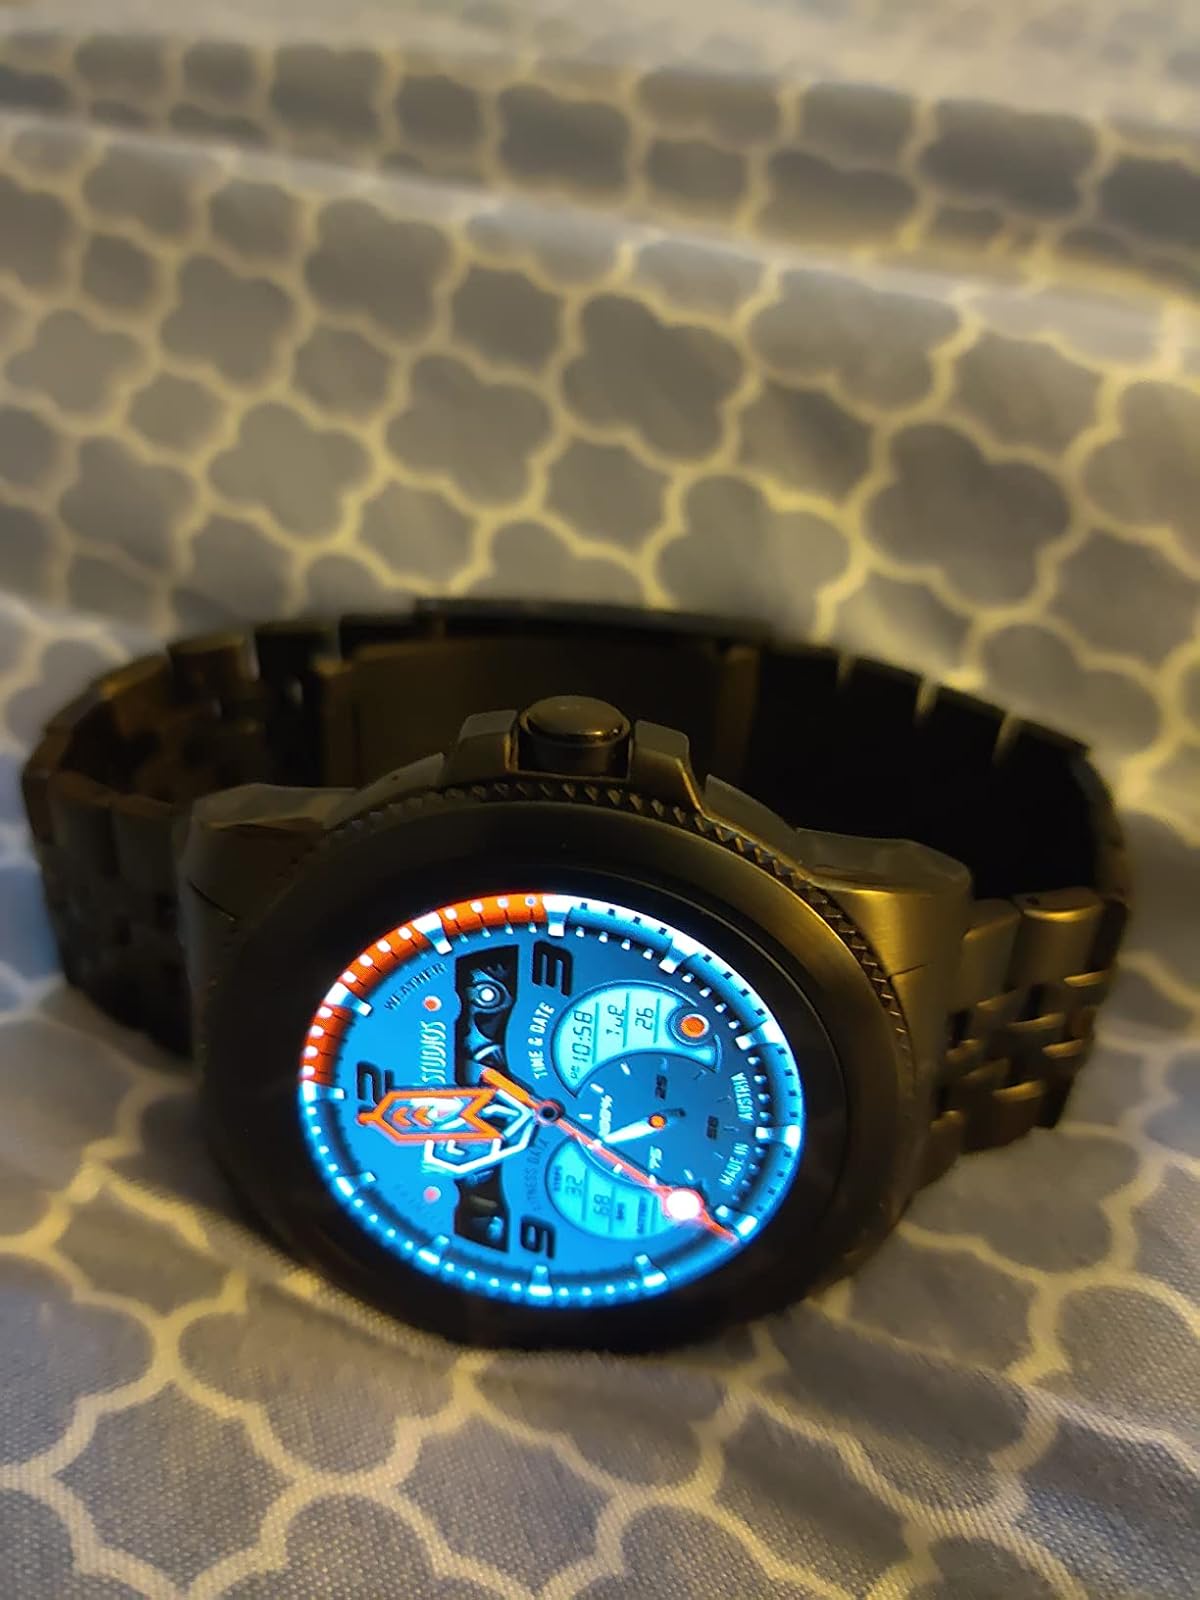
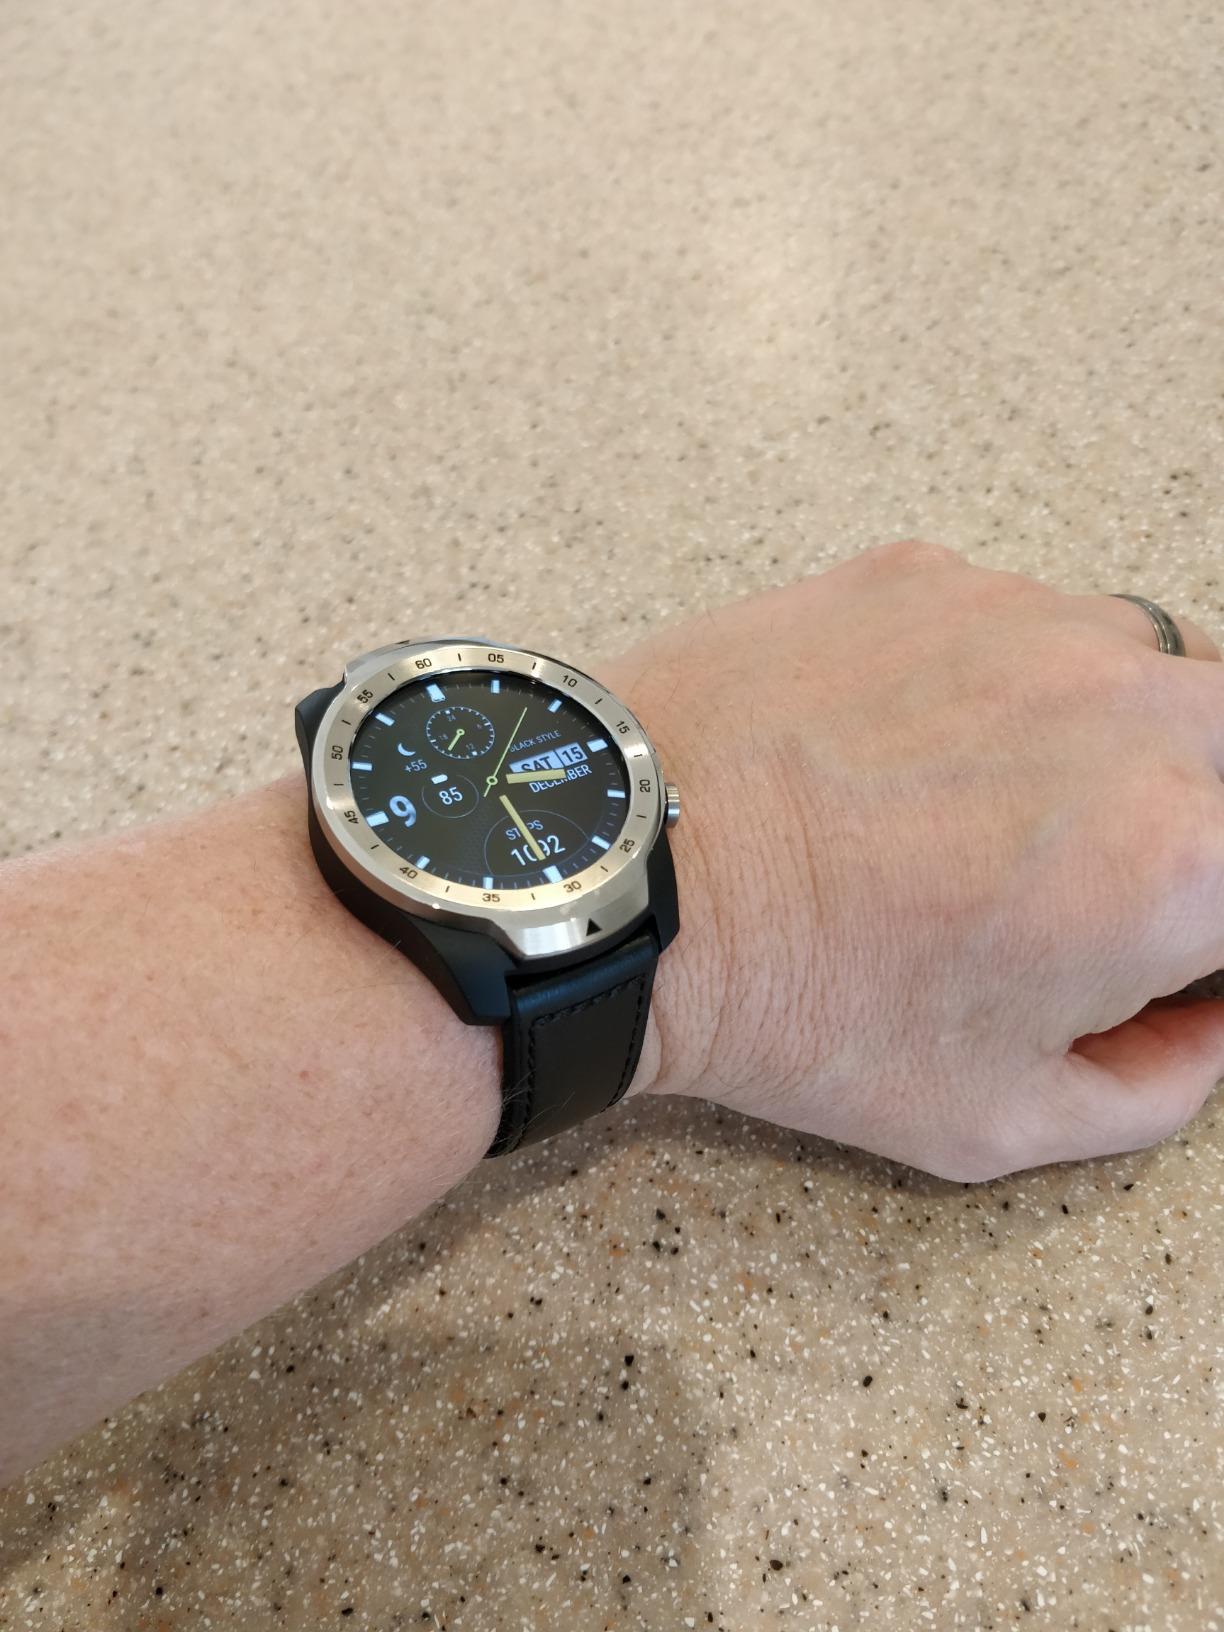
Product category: smartwatch
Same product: no